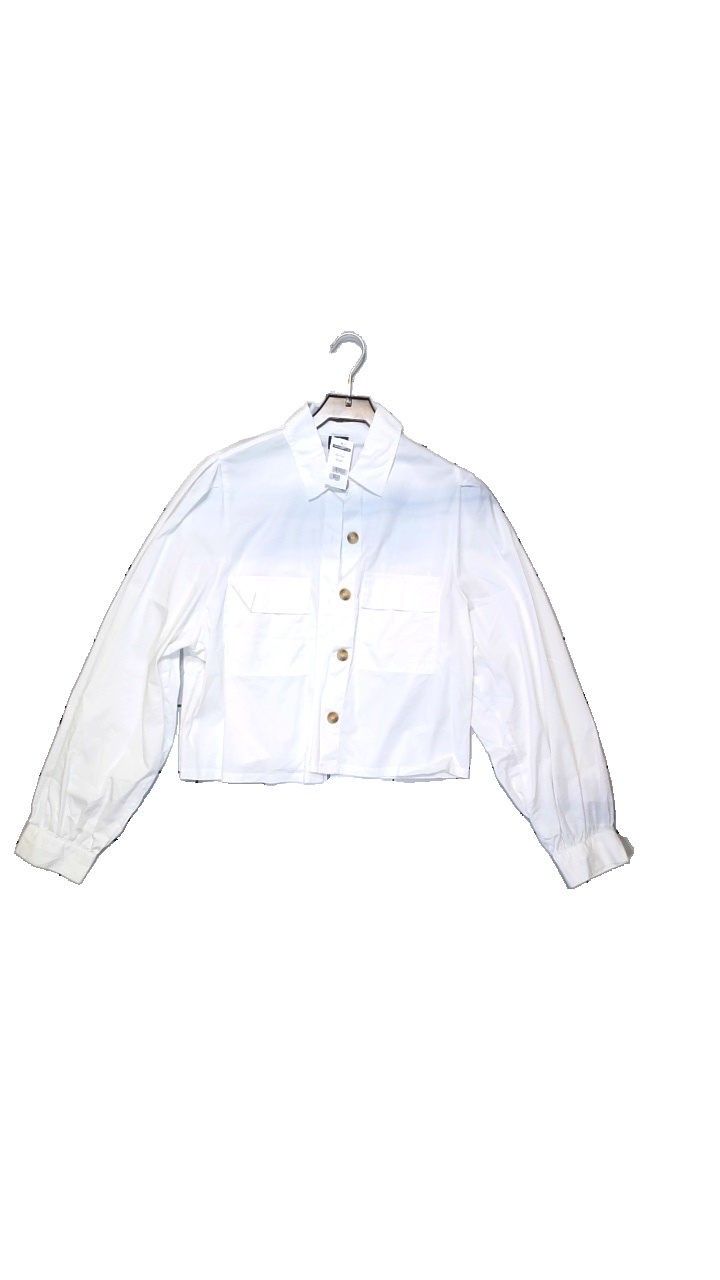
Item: Blouse (Ladies)
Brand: Gina Tricot
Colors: White
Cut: Loose, Cropped
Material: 95% cotton, 5% Elastane
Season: Autumn
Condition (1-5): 4
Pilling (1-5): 5
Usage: Reuse
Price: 50-100